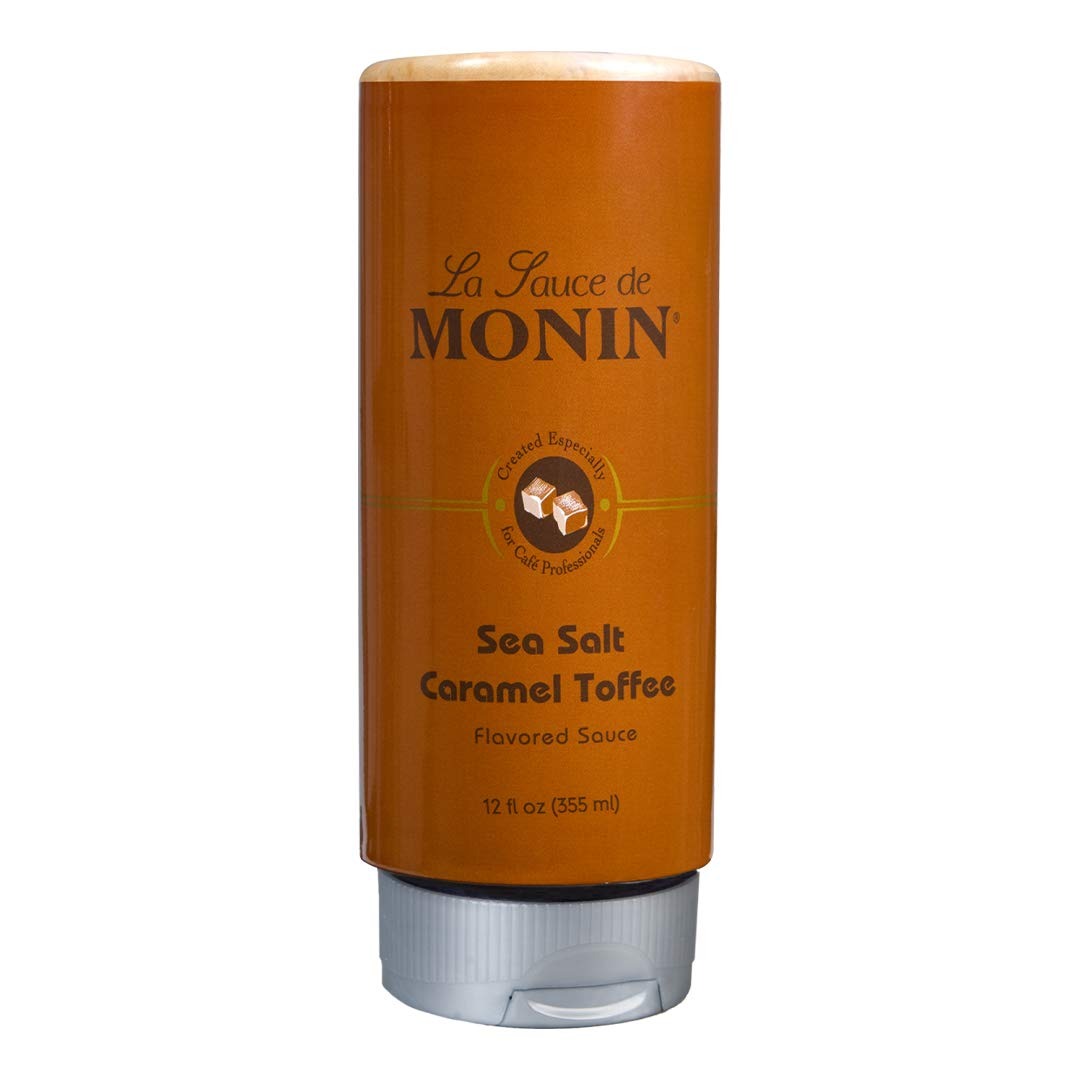
Item Name: Monin - Sea Salt Caramel Toffee, Rich & Buttery Flavor with Creamy Caramel Notes, Great for Coffee, Milkshakes, & Dessert Cocktails (12 oz)
Bullet Point 1: GREAT FOR DESSERTS, COFFEE, AND SNACKS: The rich, buttery taste of toffee, combined with sea salt and creamy caramel, creates layers of flavor with a nostalgic flair. Our Sea Salt Caramel Toffee Sauce transforms specialty coffee beverages, milkshakes, cocktails and more.
Bullet Point 2: TASTING NOTES: Rich caramel aroma, buttery, authentic creamy caramel flavor. Monin Caramel Sauce is a decadent addition to desserts, ice cream, cocoa and coffee drinks.
Bullet Point 3: SPECIFICATIONS: Gluten Free, Kosher, No Artificial Colors, No Artificial Flavors, No Artificial Sweeteners, & Non-GMO.
Bullet Point 4: SYRUP TO SUPPORT BEE COLONIES: Colony Collapse Disorder is greatly reducing bee populations worldwide. Our syrup recycling initiative has been sending waste syrup to feed bees since 2008, and has fed over 374 billion bees!
Bullet Point 5: GREEN PACKAGING & LABELING: With BPA free bottles, 100% recyclable boxes comprised of 30% recycled content, printed with biodegradable water-based ink containing zero pollutants, and pulp inserts, we’re doing our part for the environment.
Product Description: What do you get when you combine the rich, buttery taste of toffee with an intricate blend of gourmet sea salt and creamy caramel? Multidimensional layers of flavor with nostalgic flair! Our Sea Salt Caramel Toffee Sauce transforms specialty coffee beverages, milkshakes, cocktails, culinary dishes and more into truly craveable creations. Sweet & Salty Monin Sea Salt Caramel Toffee Sauce, made with no artificial ingredients, is perfect for adding that craveable, sweet & salty combination to a variety of coffee beverages, creamy milkshakes, indulgent dessert cocktails and more.
Value: 12.0
Unit: Fl Oz

Price: 25